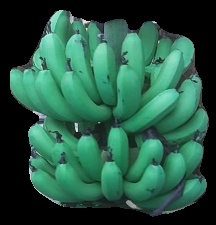
Variety: pachbale
Grade: grade3